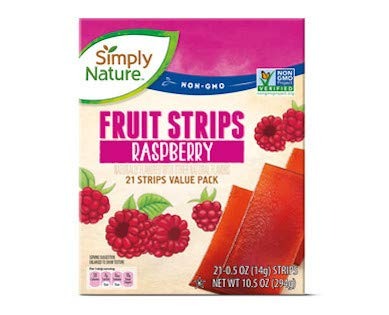
Item Name: Simply Nature NON-GMO Fruit Strips Raspberry 21 Strips Value Pack
Value: 21.0
Unit: count

Price: 12.95